Shava sadhana

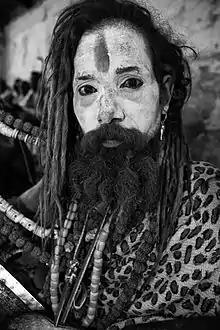
Aghoris of Varanasi are recorded to perform shava sadhana.

The Aghoris of Varanasi perform shava sadhana with some difference in the ritual. The corpse is bound to a stake at the wrist or ankle by a silken thread and a protective circle drawn around it to keep evil spirits of the cremation ground away. The spirits are offered meat and liquor outside the circle. The spirits would try to talk with the practitioner and gain entry in the circle but he should ignore them until finally he will conquer them, forcing them to accept his offerings and leave. This is signified by the corpse's mouth opening a bit. An offering of kheer is put in the corpse's mouth. Finally, the Aghori decapitates the corpse to acquire its skull or extracts a bone from its spine to gain control over its soul. The remaining body is cast in the river. The rite should be followed by a period of asceticism to gain mastery of the soul of the deceased. While the Aghori sits on the corpse's chest and meditates, the ojha (exorcist or wizard) performs the ritual by seating on the stomach of the deceased.